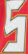
Number: 5